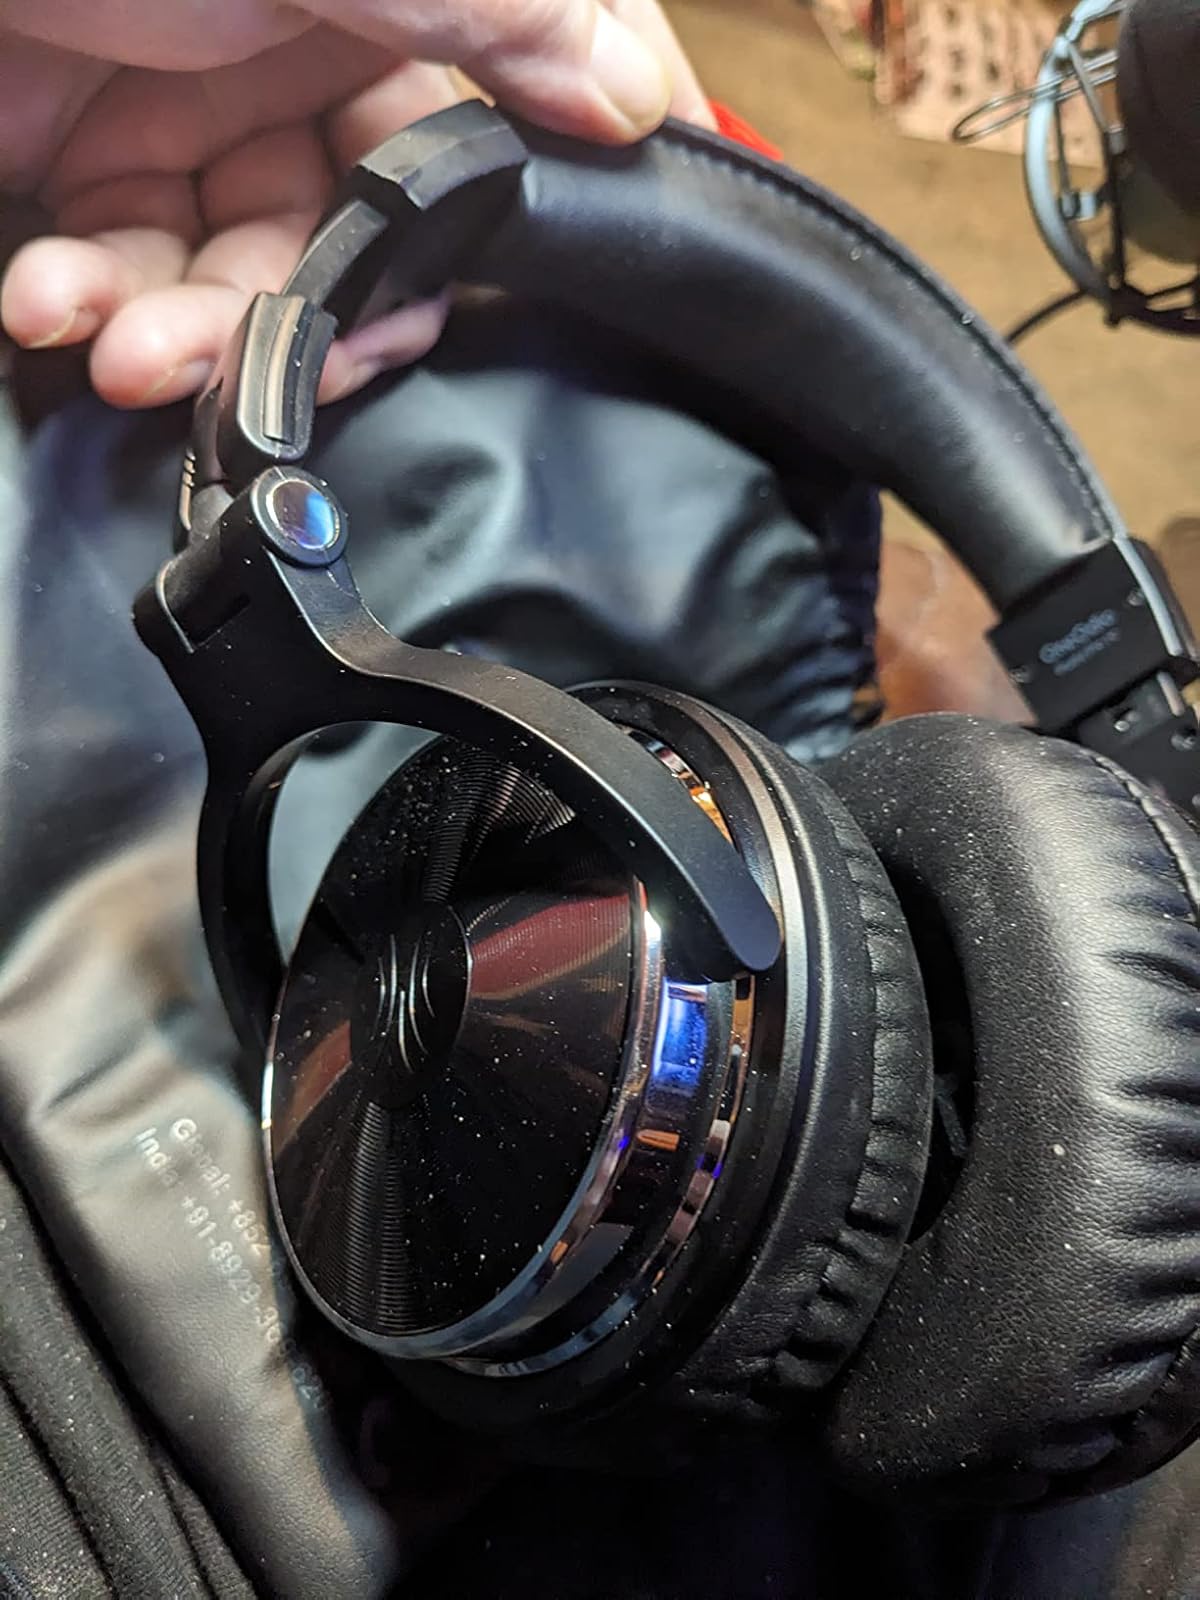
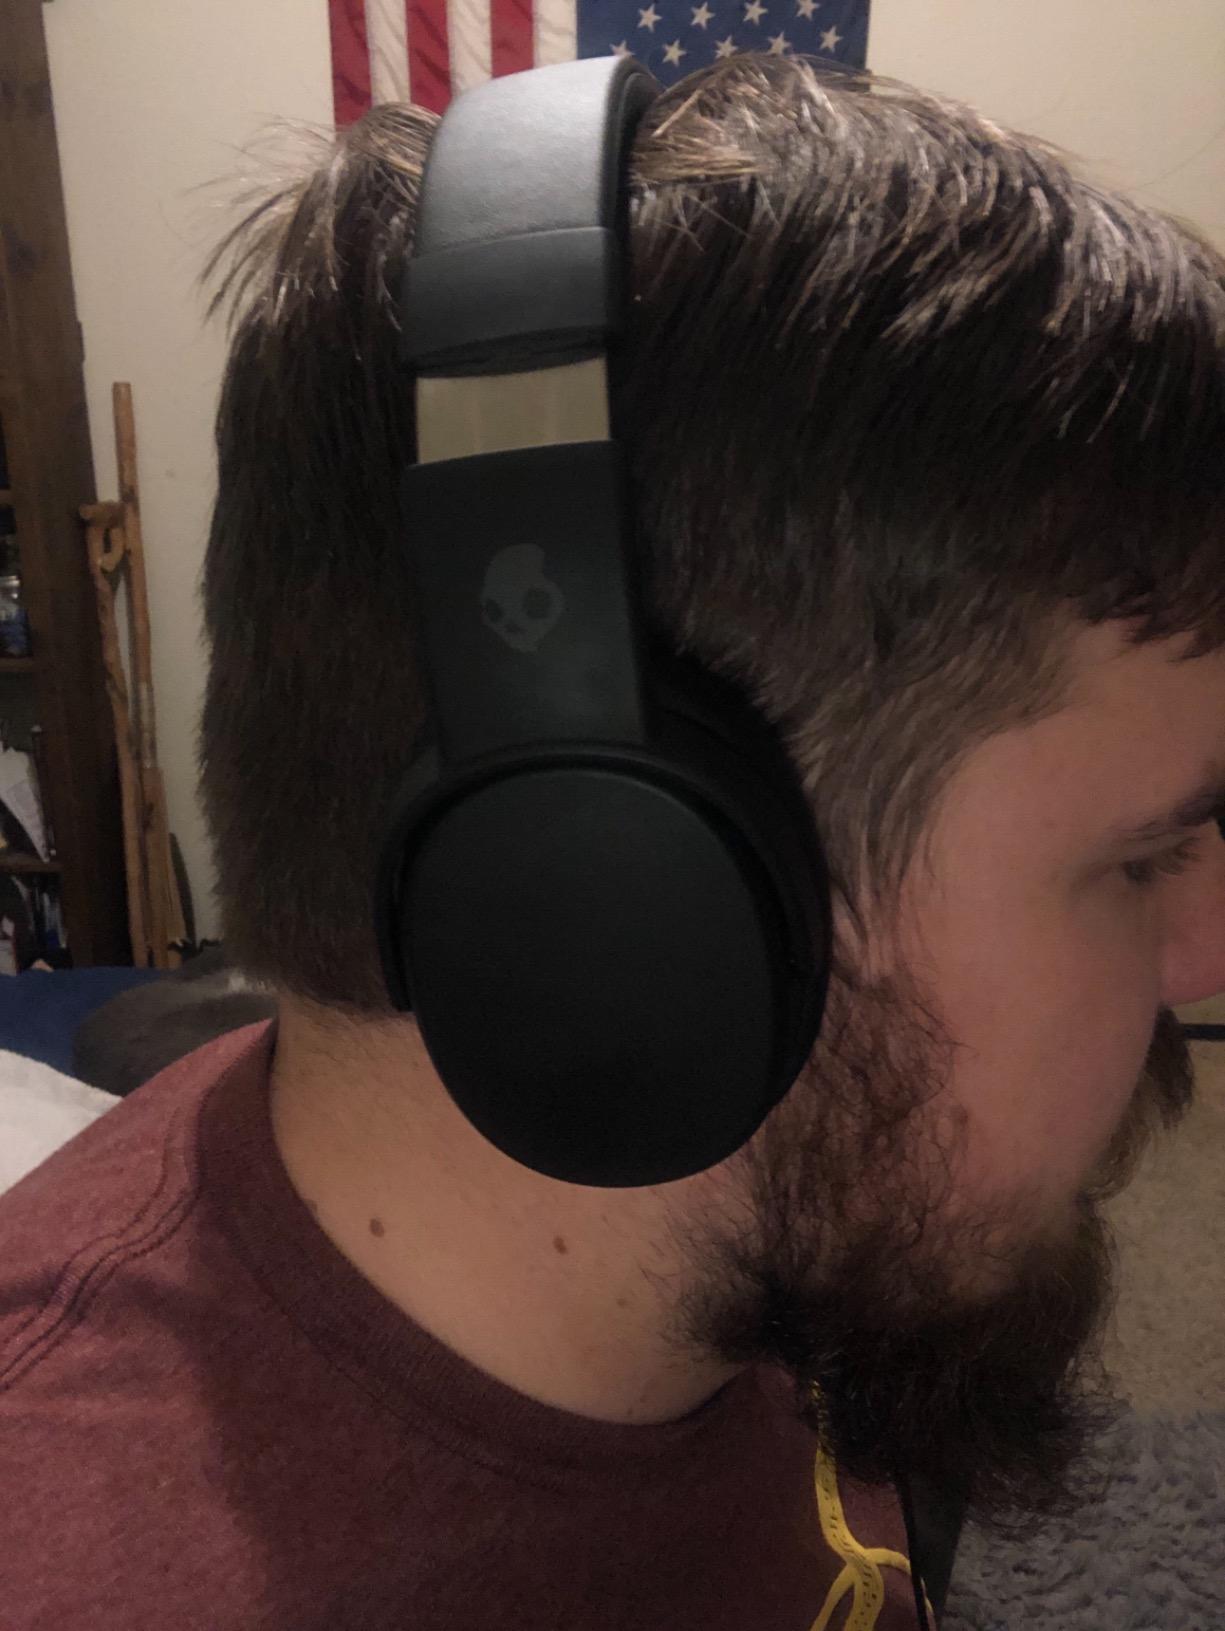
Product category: headphones
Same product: no